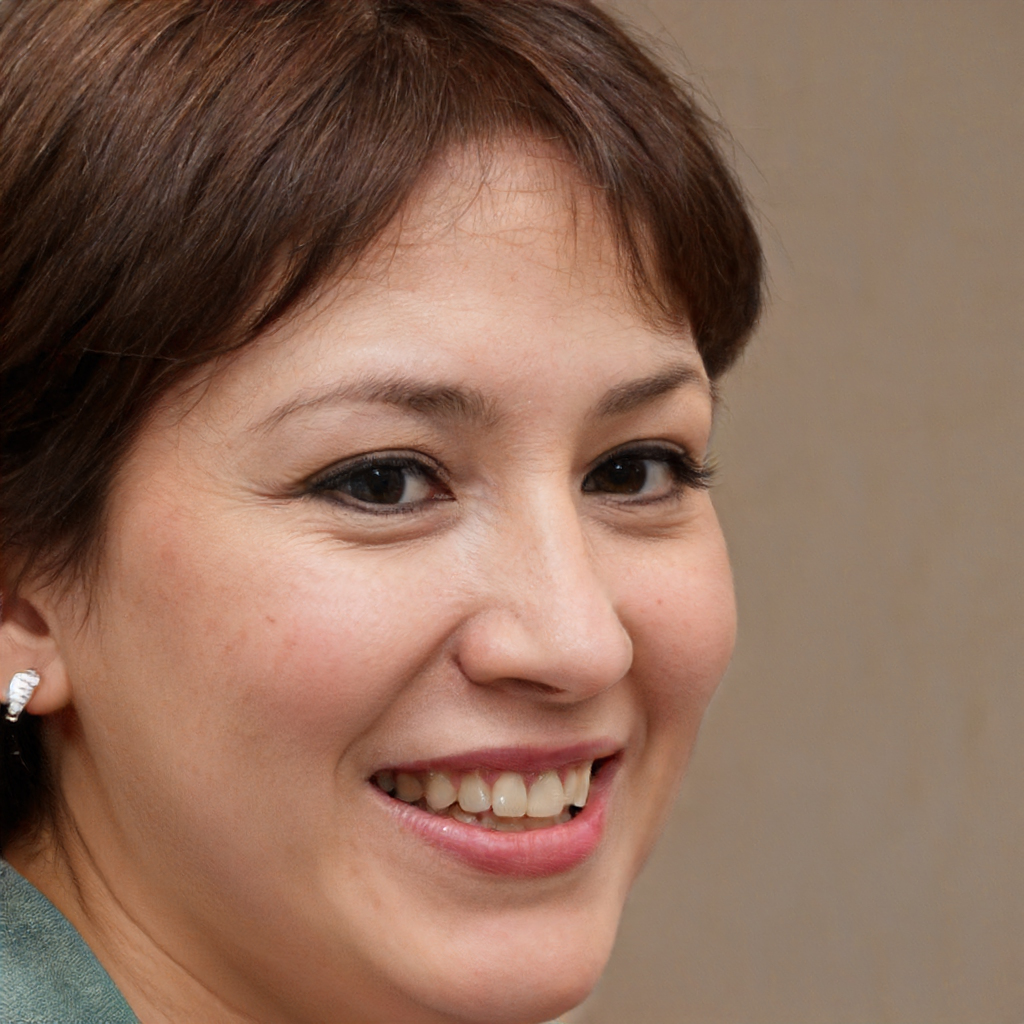
Gender: Female